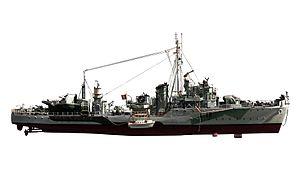
La Combattante est un torpilleur des Forces navales françaises libres pendant la Seconde Guerre mondiale. Destroyer britannique de la classe Hunt, il est offert par le Gouvernement britannique à la France libre en 1942. Il participe à l'appui feu du débarquement de Normandie le 6 juin 1944 au large de Courseulles-sur-Mer et quelques jours plus tard, le 14 juin, y convoie le général de Gaulle depuis l'Angleterre. La Combattante est coulée par une mine le 23 février 1945 en mer du Nord.